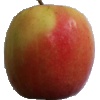
Label: apple_pink_lady